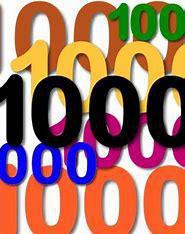
Brand: ON
Model: 100